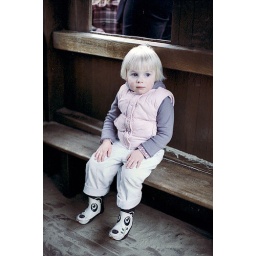
Amy sitting in pirate ship 02-small